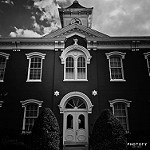
Label: B & W